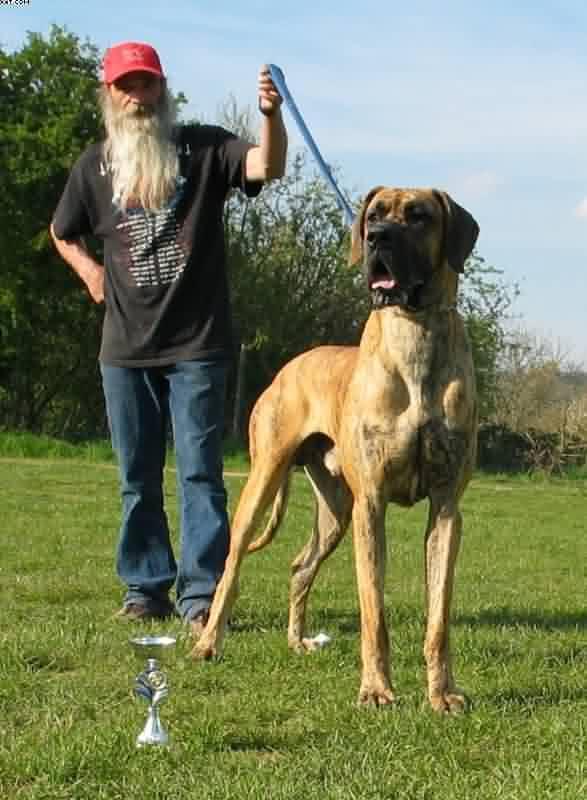
Great_Dane